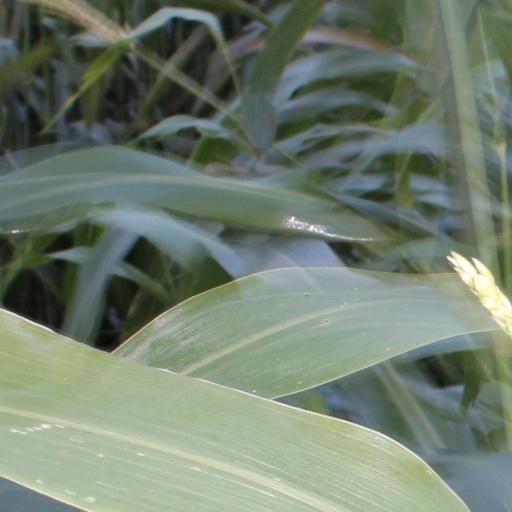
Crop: sorghum